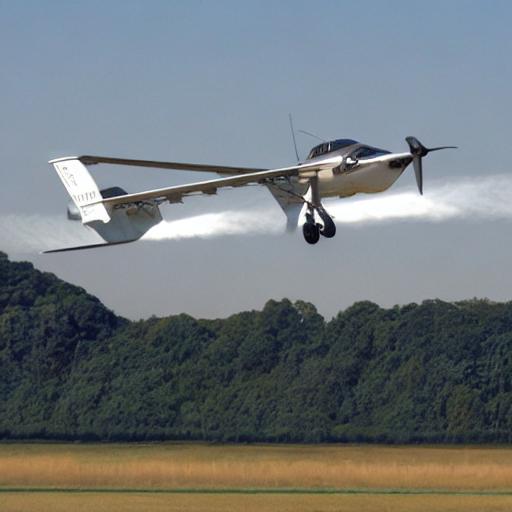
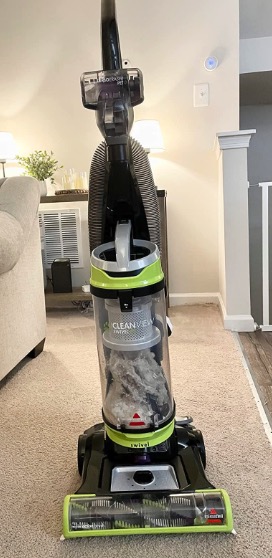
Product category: items_vacuum
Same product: no